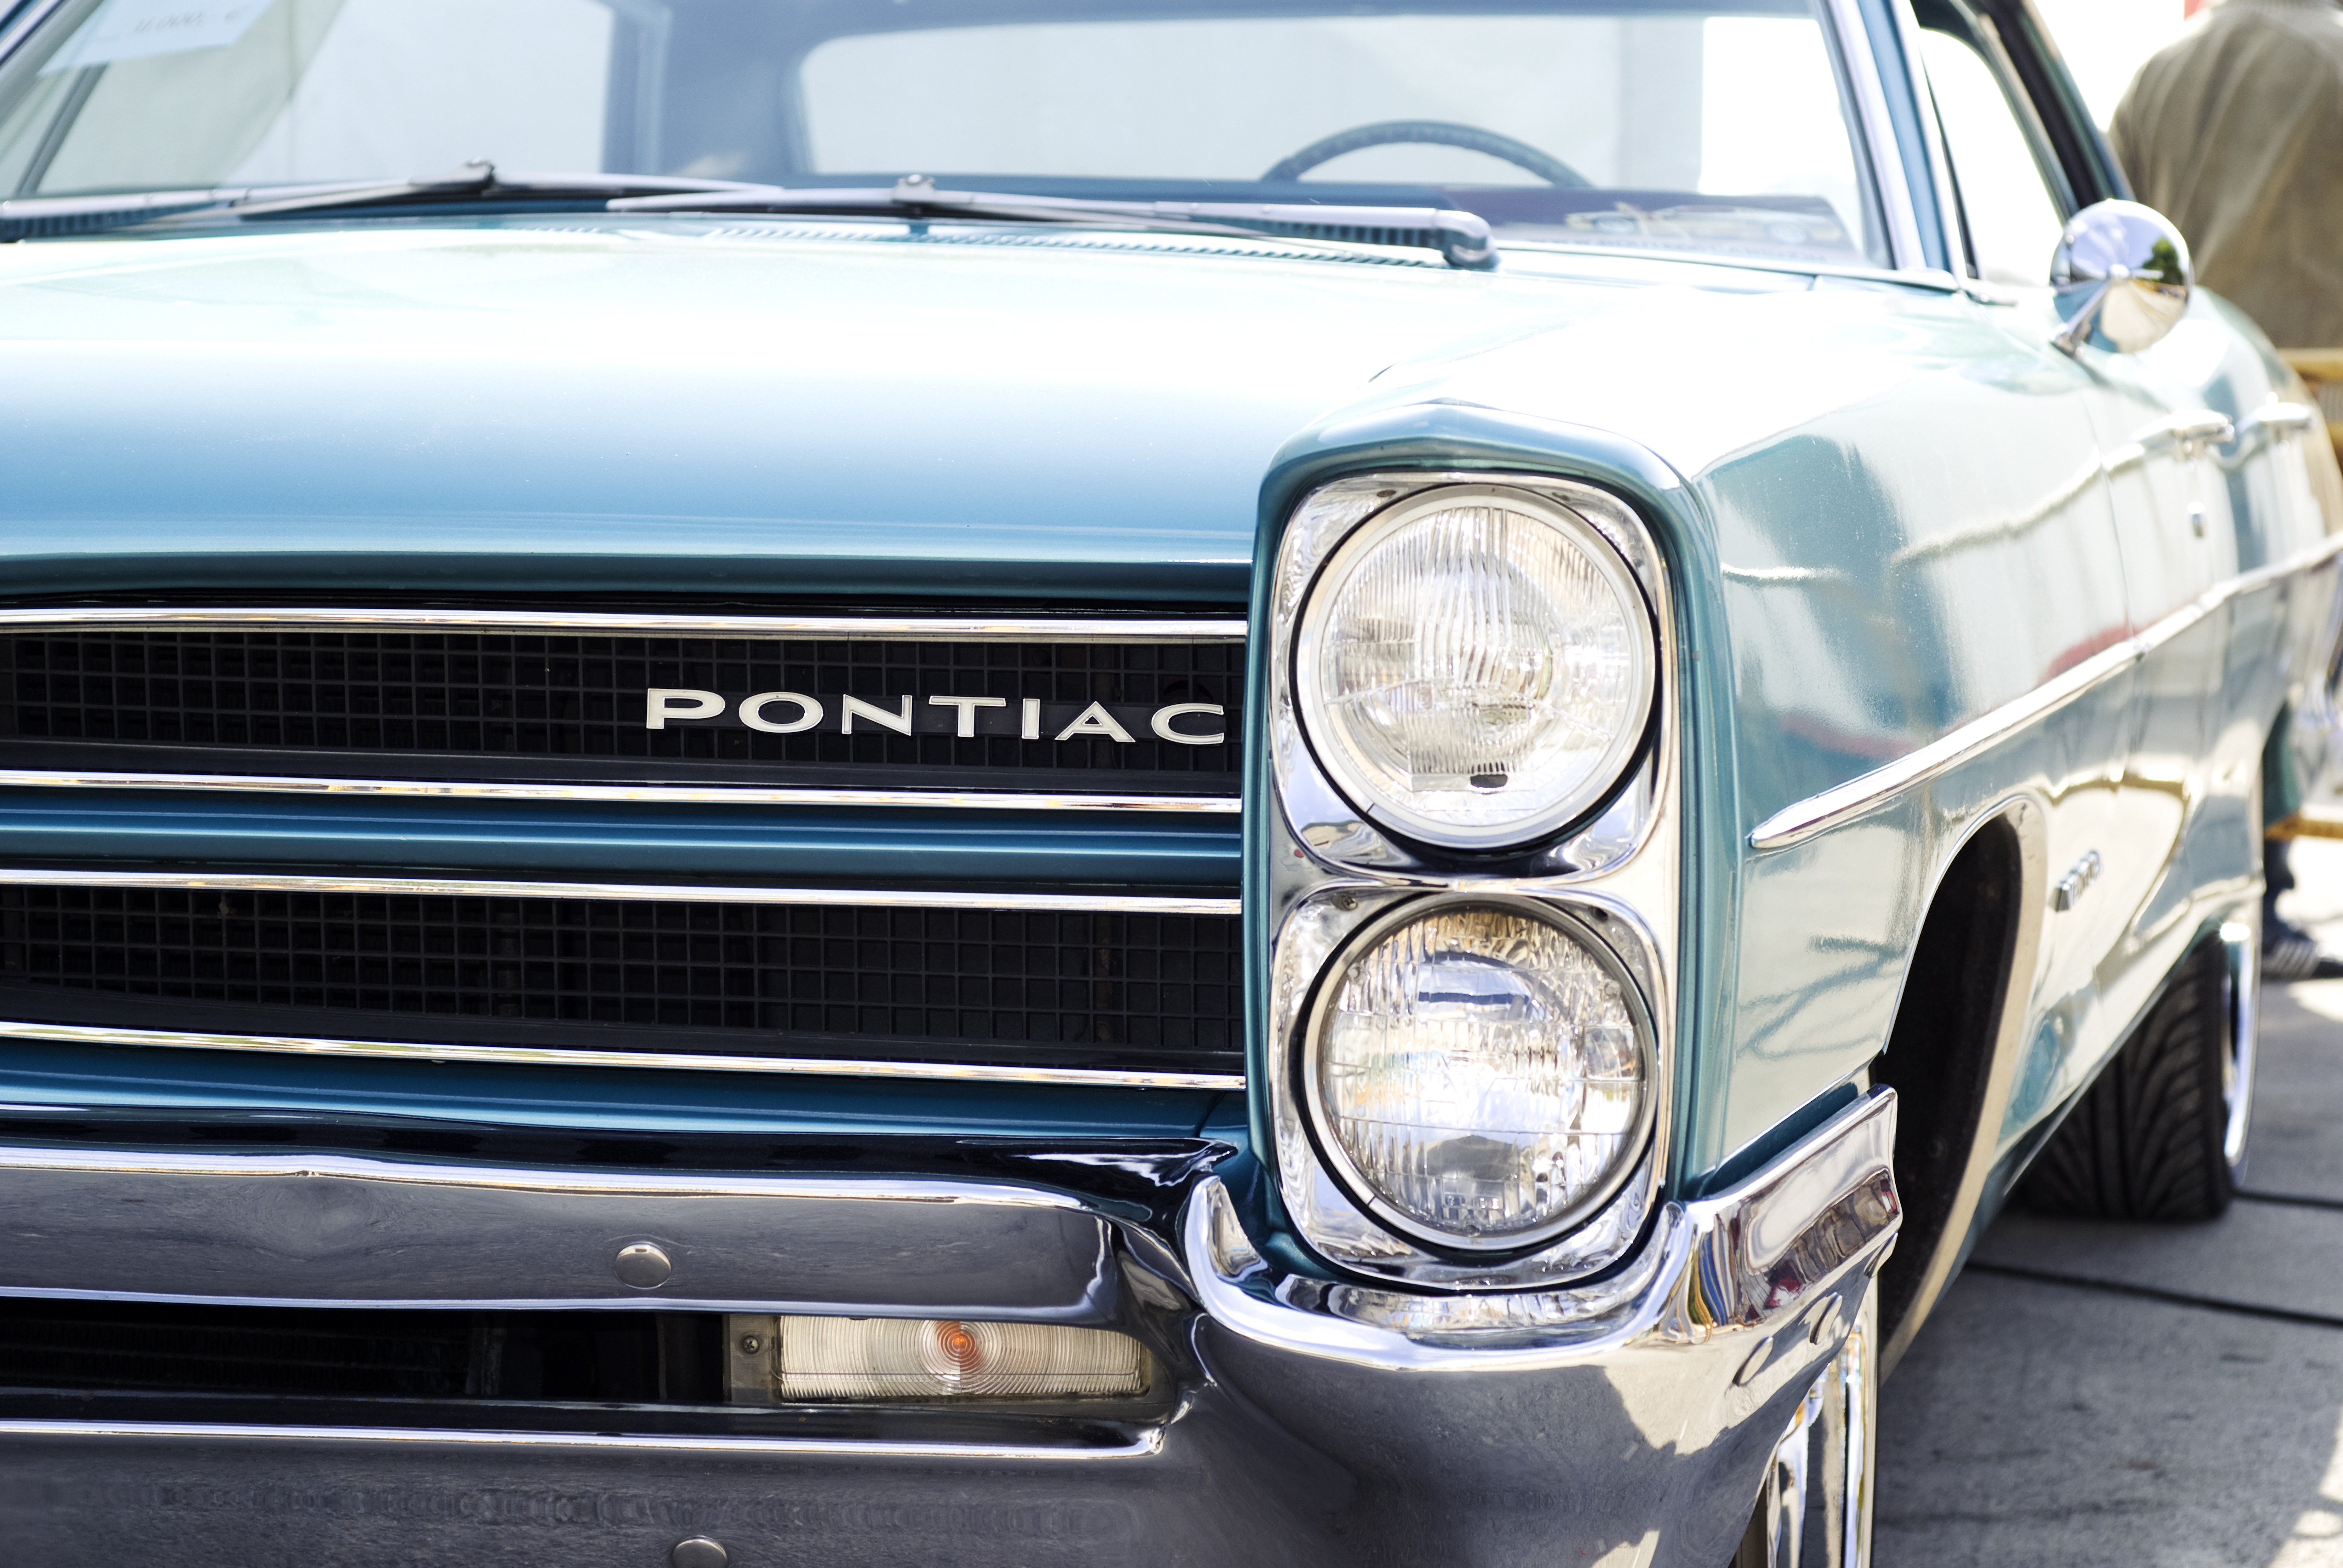
car, vintage, automobile, vehicle, auto, headlight, classic car, grille, grill, motor vehicle, vintage car, hood, headlamp, bumper, headlights, sedan, headlamps, classic, pontiac, hardtop, ventura, automotive exterior, automotive design, full size car, grill headlights